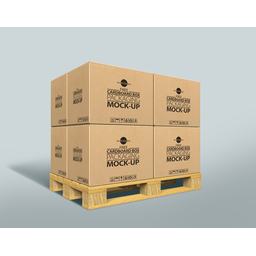
Label: cardboard